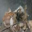
Label: spider